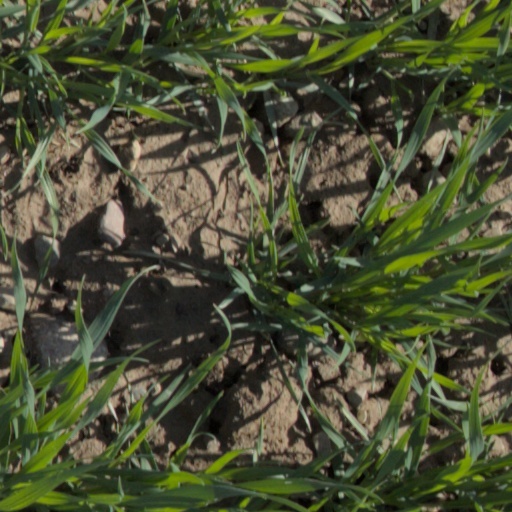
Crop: wheat